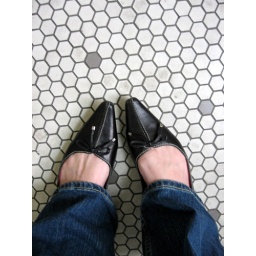
floor in the bathroom